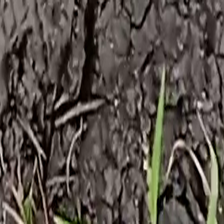
Weed species: Digitaria_SP_(Digitaria Sanguinalis )